Cadillac V-12

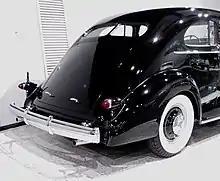
Cadillac Series 85 Aero Coupe back

The Cadillac V-12 was renamed the Series 80 and 85 in 1936. The Series 80 and 85 featured a 131-inch and 138-inch wheelbase respectively. All V-12s were then Fleetwood bodied and had Turret Tops. A total of 901 V-12s were sold in 1936.